List of birds of Pakistan

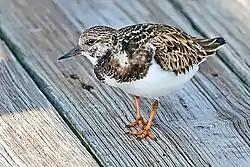
Ruddy turnstone

The jacanas are a group of tropical waders in the family Jacanidae. They are found throughout the tropics. They are identifiable by their huge feet and claws which enable them to walk on floating vegetation in the shallow lakes that are their preferred habitat.